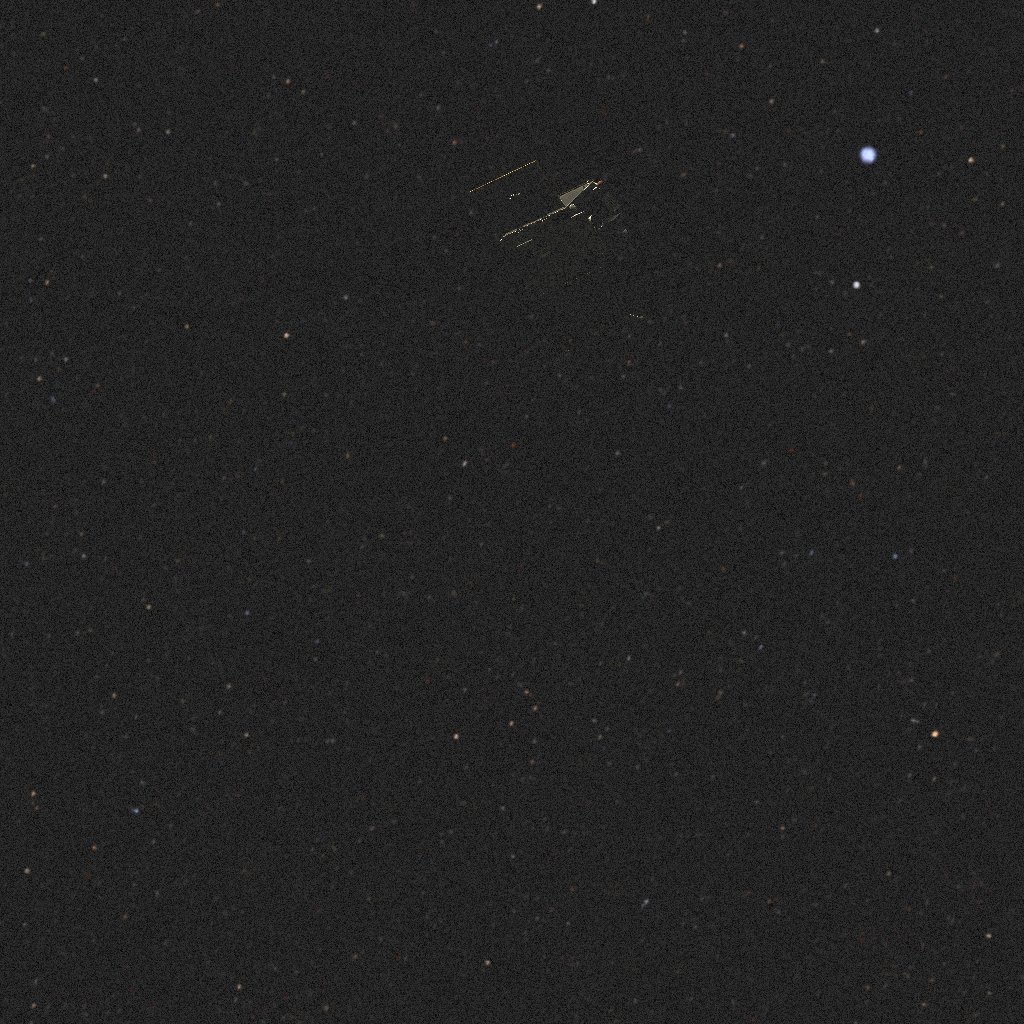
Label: proba_2